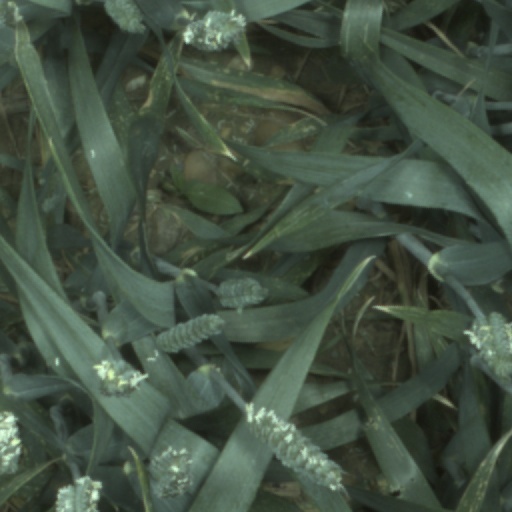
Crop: wheat